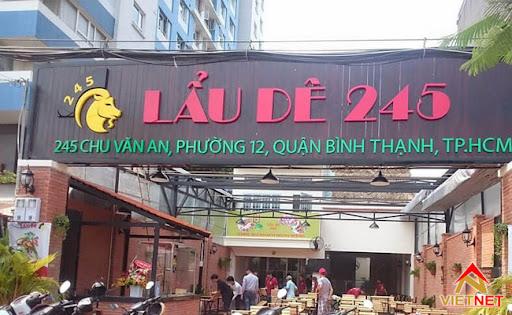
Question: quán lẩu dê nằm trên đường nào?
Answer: quán lẩu dê nằm trên đường chu văn an